University of Calabria

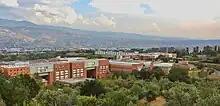

The University of Calabria is a state-run university in Italy. Located in Arcavacata, a hamlet of Rende and a suburb of Cosenza, the university was founded in 1972. Among its founders there were Beniamino Andreatta, Giorgio Gagliani, Pietro Bucci and Paolo Sylos Labini.